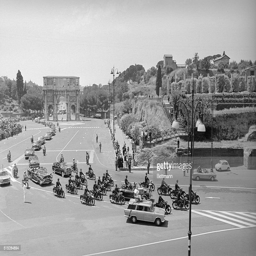
highly - guarded motorcade passes through quiet streets .